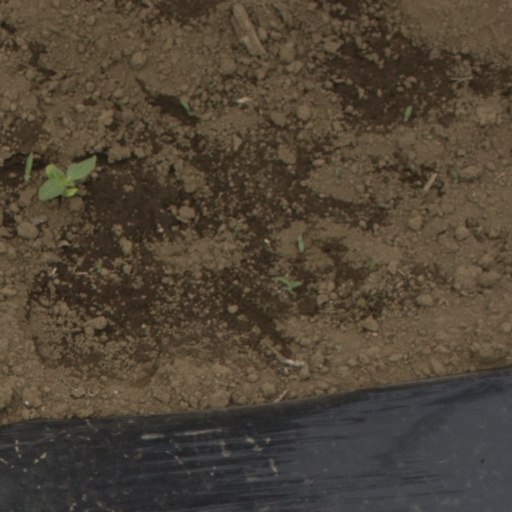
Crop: Jerusalem artichoke